Oskar Hekš

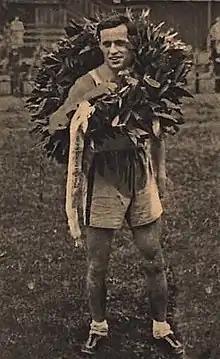
Oskar Hekš

Oskar Hekš (April 10, 1908 – March 8, 1944) was a Czechoslovak long-distance runner.